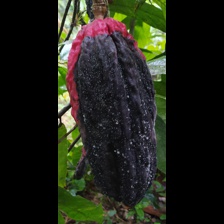
Label: phytophthora